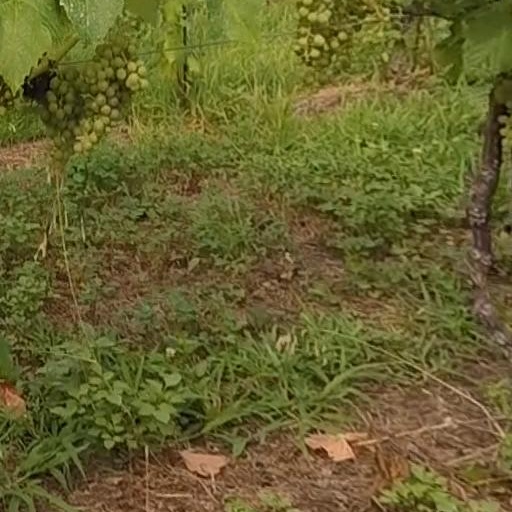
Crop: grape